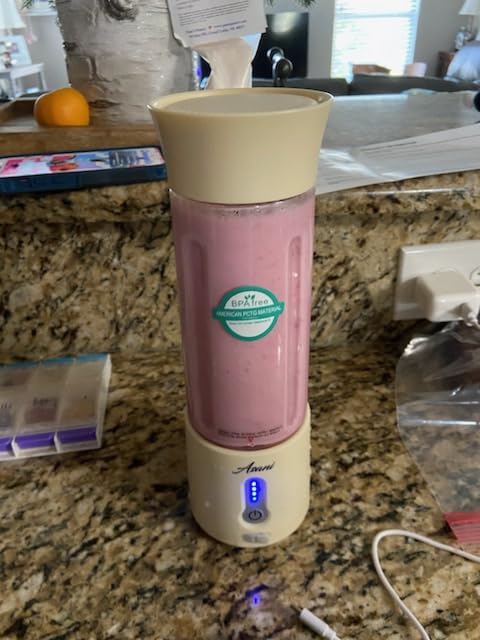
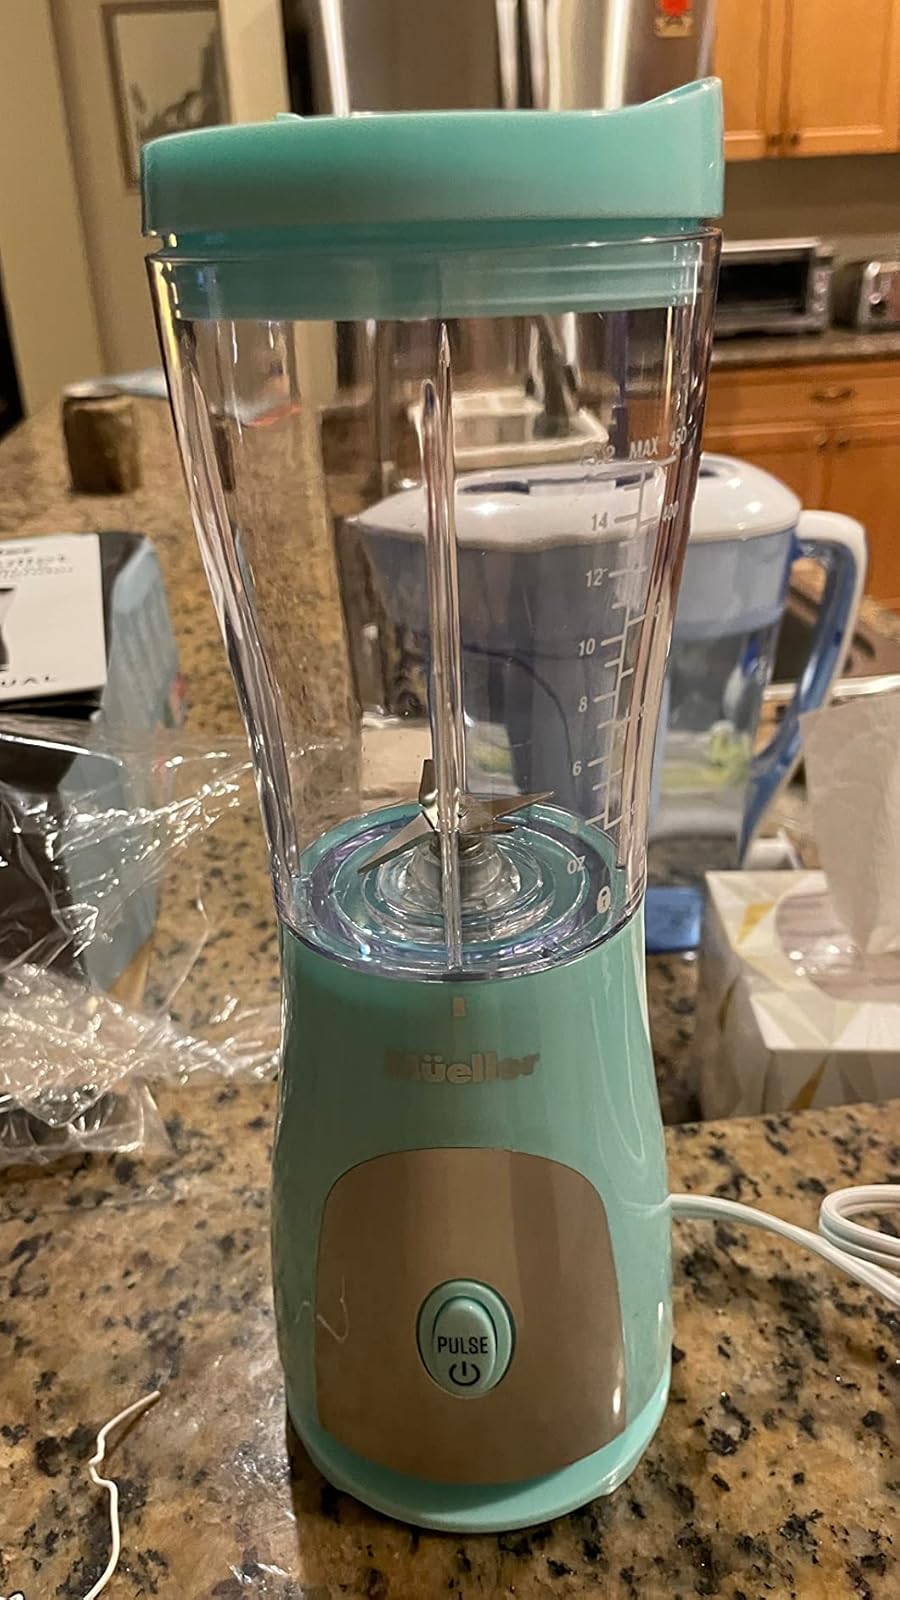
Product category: items_blender
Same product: no